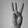
ASL letter: W